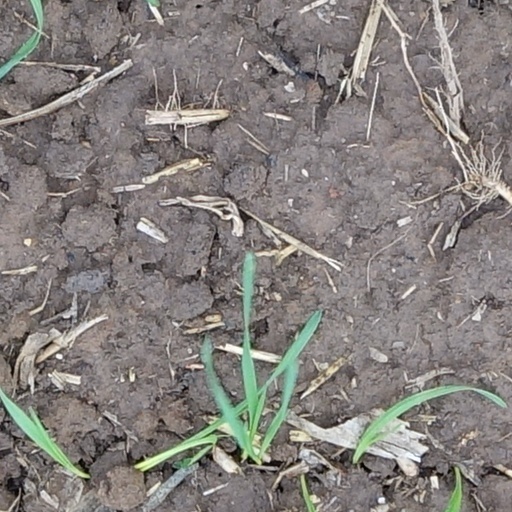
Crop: wheat